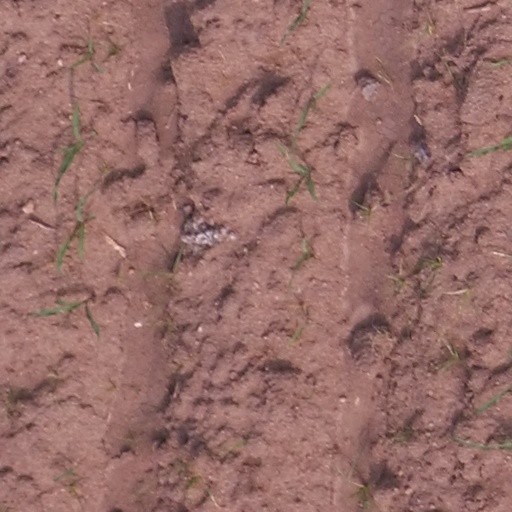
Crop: maize; corn